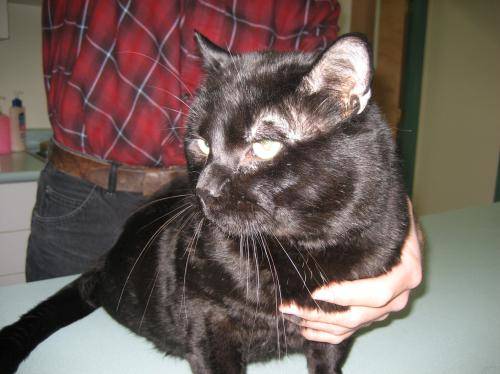
Label: cat